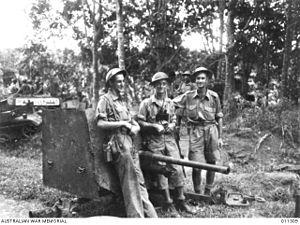
La bataille de Muar est la dernière grande bataille de la campagne de Malaisie. Elle a eu lieu du 14 au 22 janvier 1942 près de la rivière Muar. Après la défaite des Britanniques près de la rivière Slim, le général Archibald Wavell décida que le IIIᵉ Corps indien devait se retirer à 150 miles au sud, dans l'État de Johor, afin de se reposer et de se regrouper, tandis que la 8ᵉ Division australienne devait arrêter là l'avance japonaise.